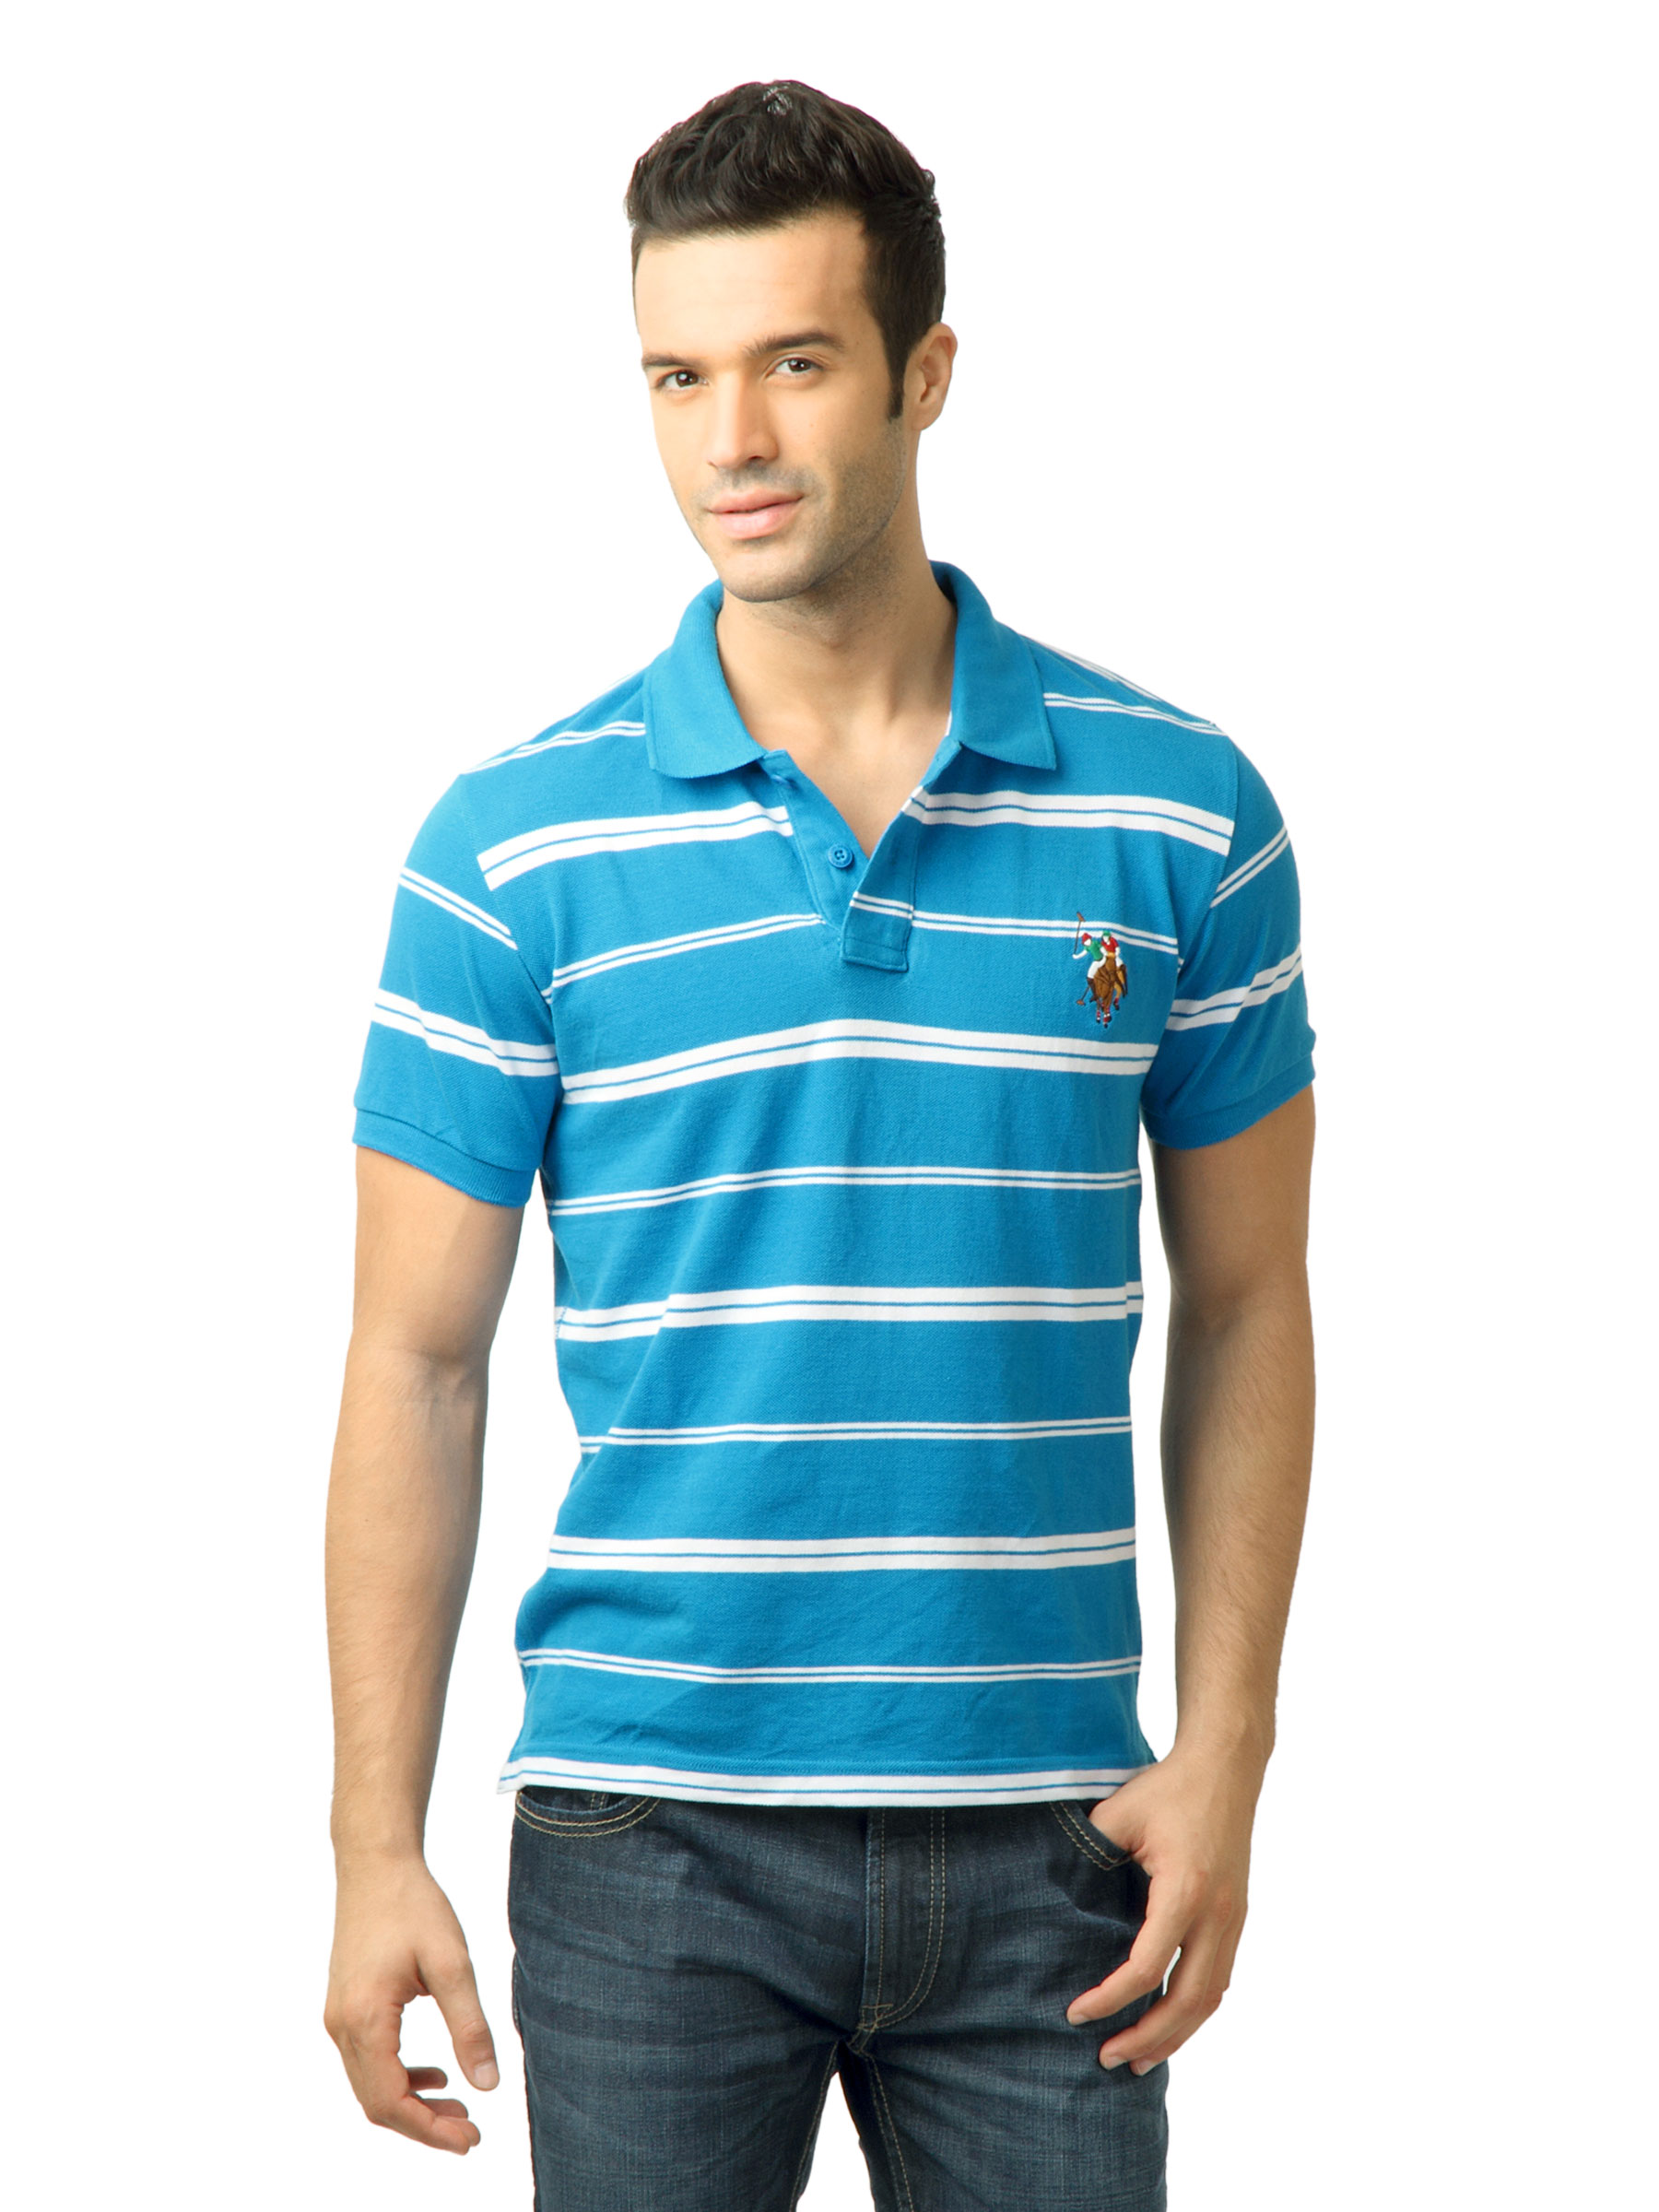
U.S. Polo Assn. Men Stripes Blue  Polo Tshirt
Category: Apparel / Topwear / Tshirts
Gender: Men
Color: Blue
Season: Fall 2011
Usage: Casual